Answer in natural language. Which object is closer to the camera taking this photo, bluegrey rectangular table or black colour chair? Choose between the following options: black colour chair or bluegrey rectangular table
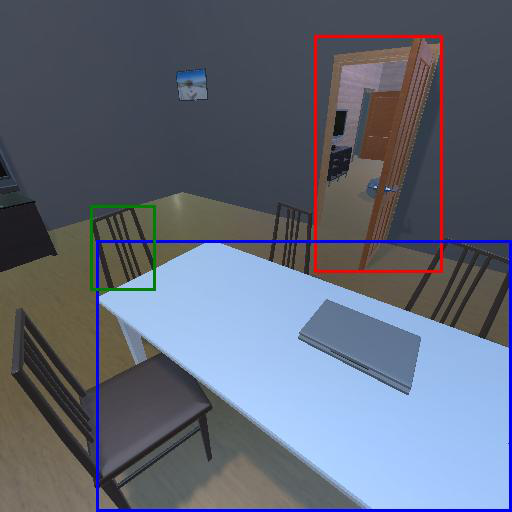
<answer>bluegrey rectangular table</answer>